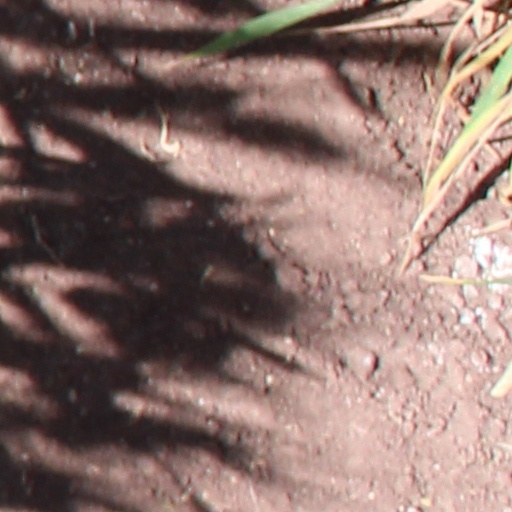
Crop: wheat